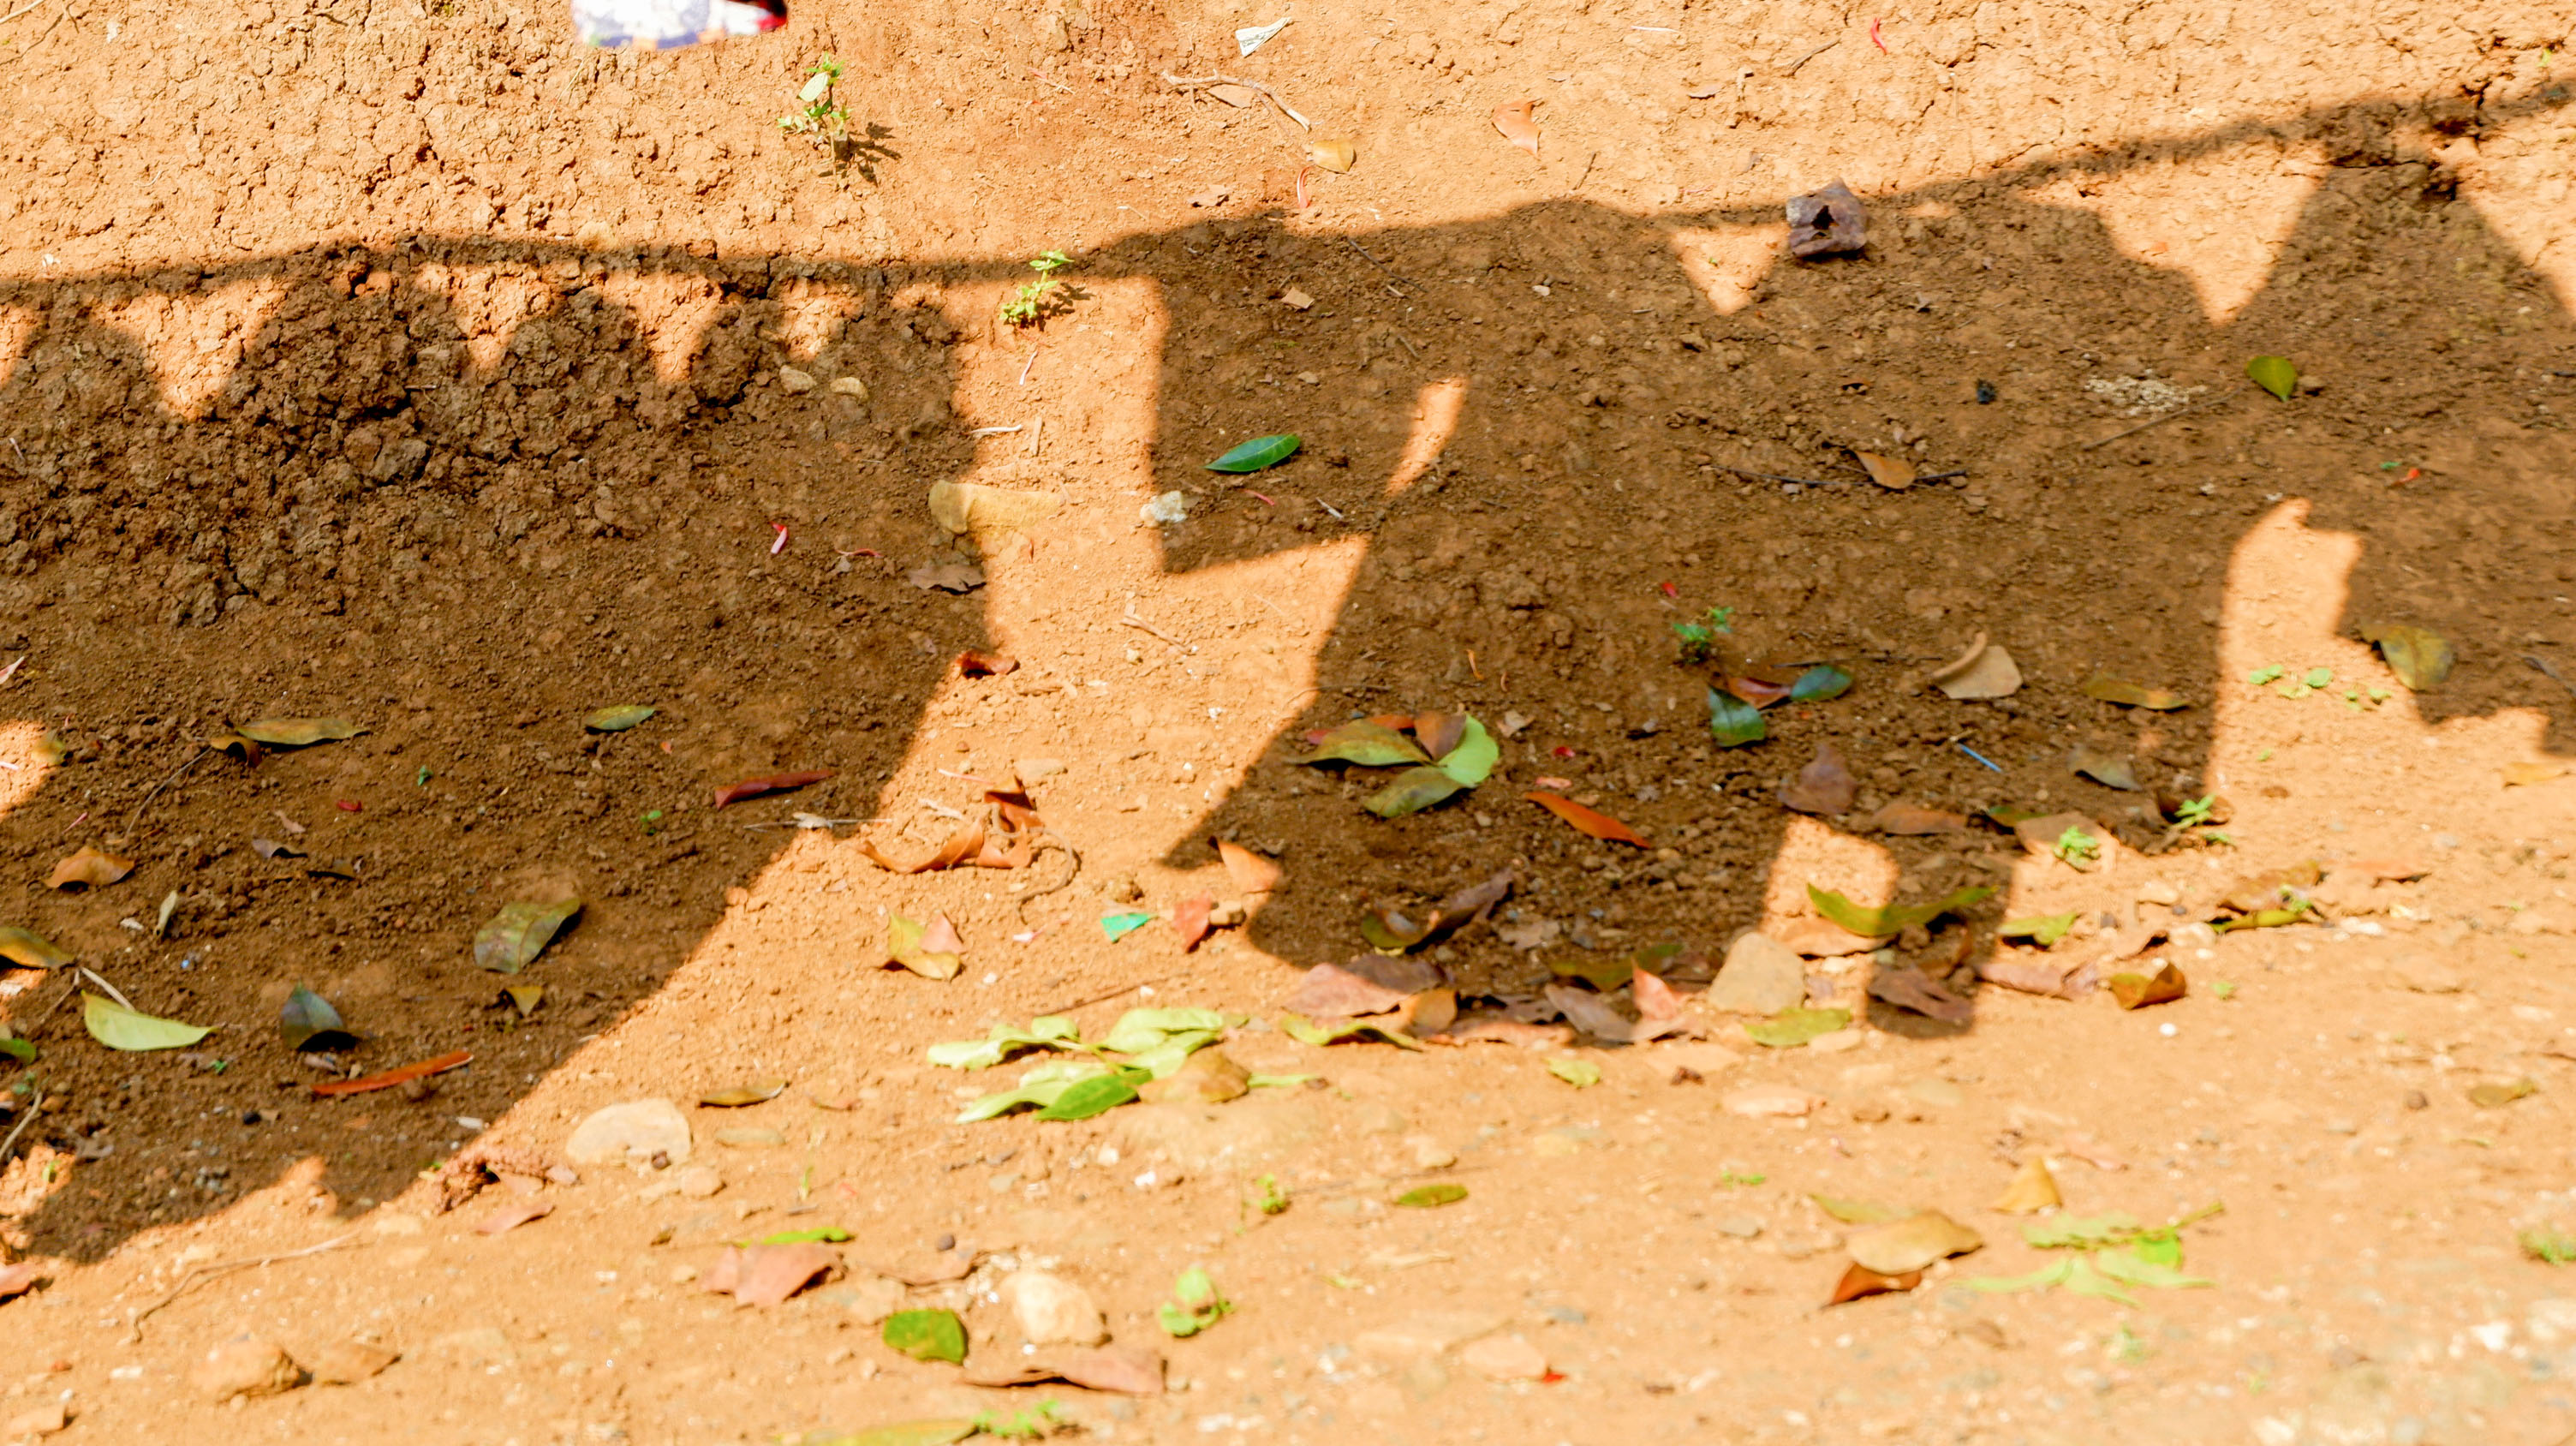
sun, clothes, summer, laundry, clothing, sunny, spring, clean, nature, wind, sky, shirt, clothesline, blue, clothespin, white, dry, outdoor, background, fresh, line, wash, rope, colorful, housework, vector, hang, illustration, air, fashion, sunlight, hanging, environment, bright, textile, light, woman, cartoon, freshness, outside, color, clip, day, red, washing, green, windy, cotton, person, soil, brown, sand, shadow, mixture